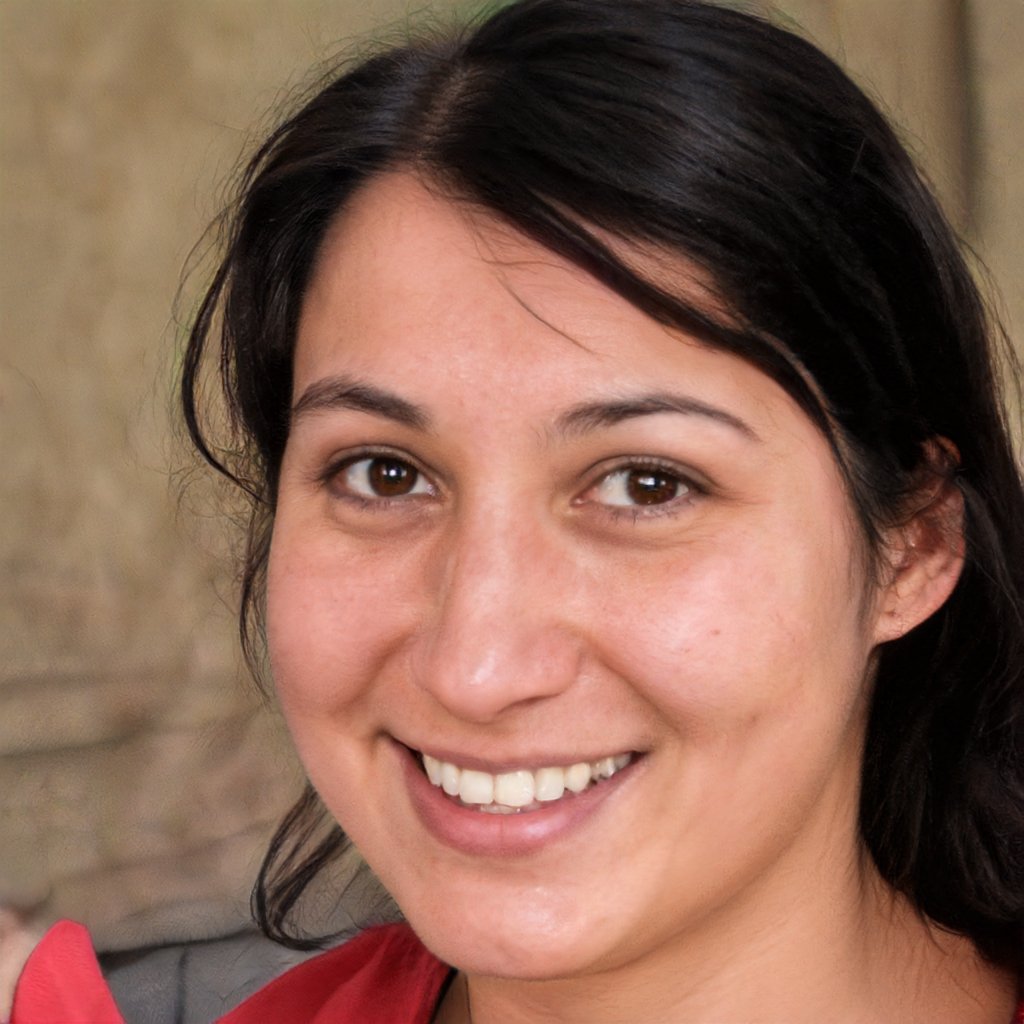
Gender: Female